Tū-irirangi

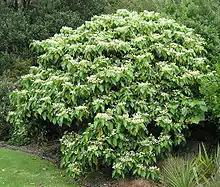
A whau tree.

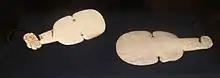
Two kotiate clubs.

When Tū-irirangi's brother-in-law, Maniapoto, was nearing death, he went to Pukeroa and told Tū-irirangi to gather the people for a hui. When the people had gathered, they performed the " tū waewae" haka (a war dance with weapons) for Maniapoto, who died before the end of the meeting.